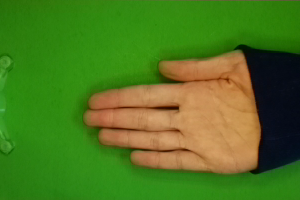
Label: paper